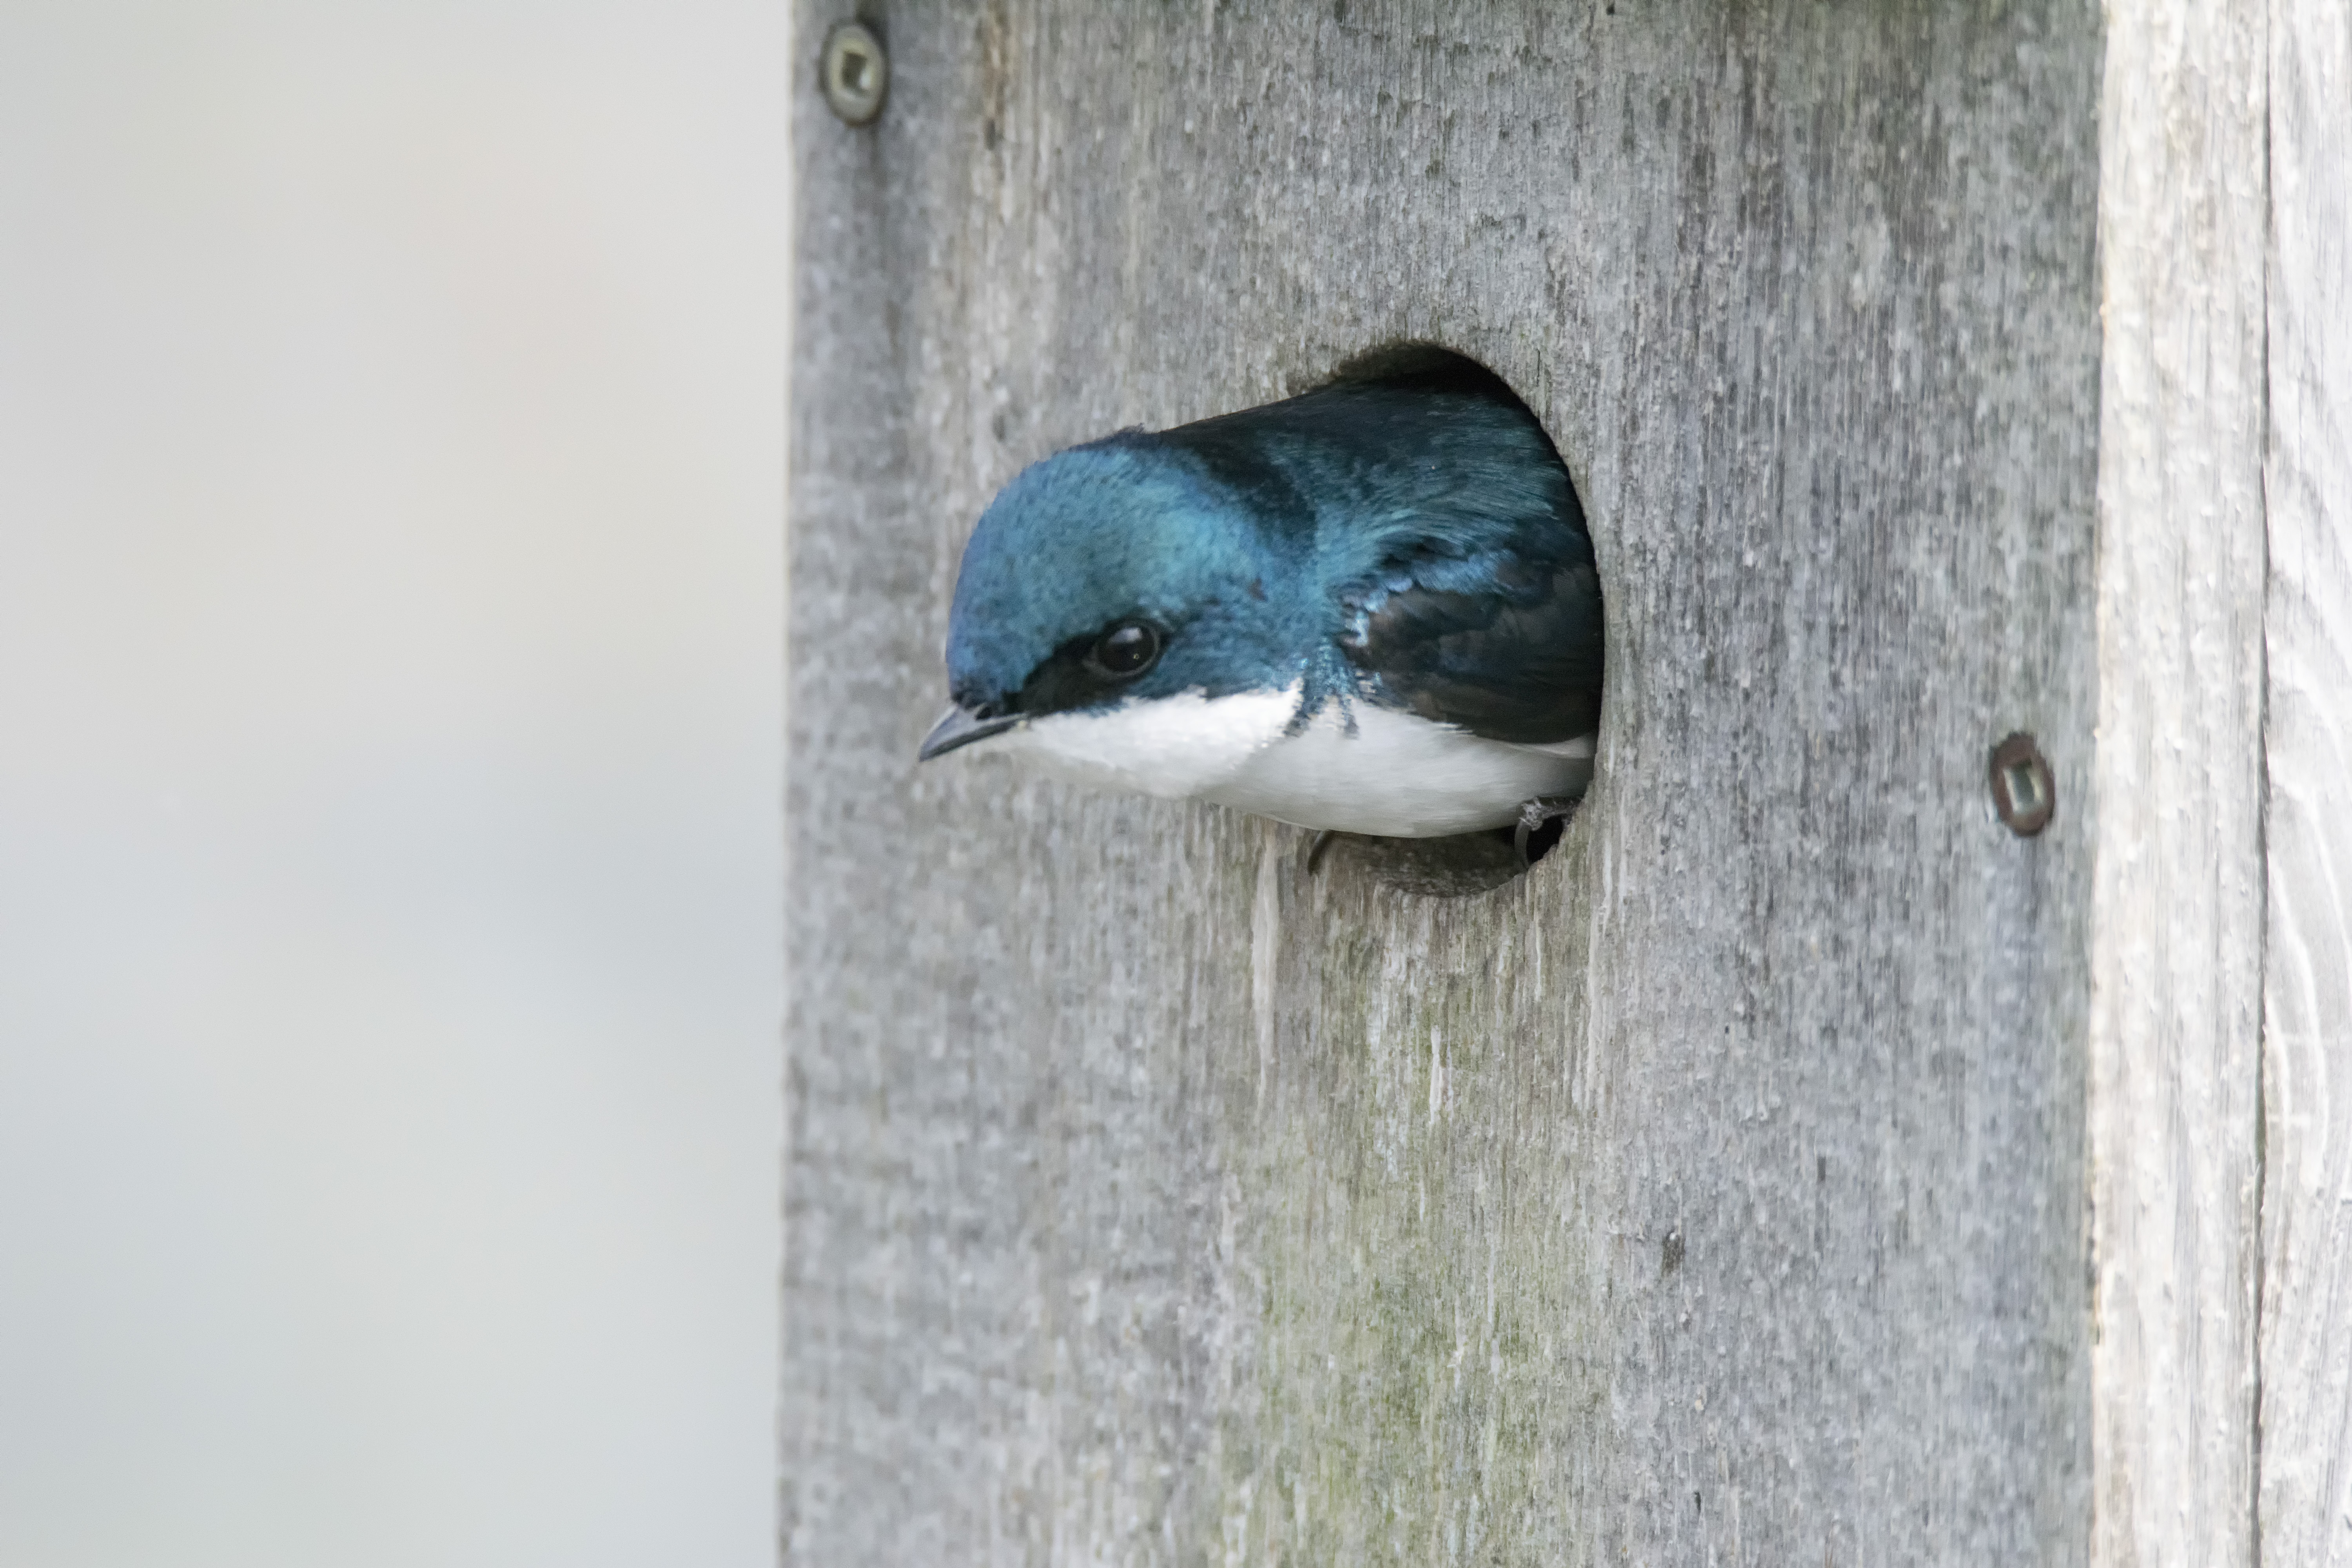
tree, bird, wing, beak, blue, fauna, canada, vertebrate, quebec, bluebird, sherbrooke, oiseau, hirondelle, bicolore, swallow, perching bird, pigeons and doves